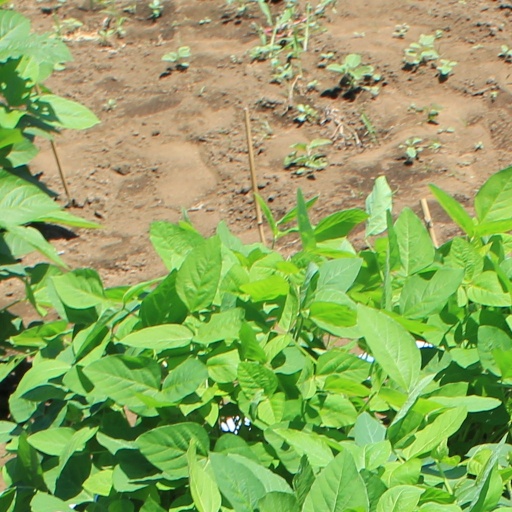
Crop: soybean